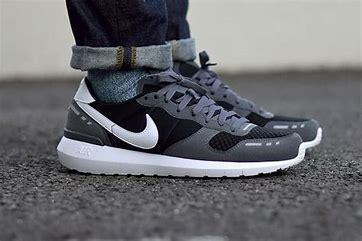
Brand: Nike
Model: Air Vortex